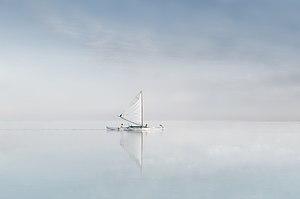
La Polynésie française est une collectivité d'outre-mer de la République française composée de cinq archipels regroupant 118 îles dont 76 habitées : l'archipel de la Société avec les îles du Vent et les îles Sous-le-Vent, l'archipel des Tuamotu, l'archipel des Gambier, l'archipel des Australes et les îles Marquises. Elle est située dans le sud de l'océan Pacifique, à environ 6 000 kilomètres à l’est de l’Australie. Elle inclut aussi les vastes espaces maritimes adjacents. La Polynésie française est un territoire non autonome relevant de l’article 73 de la Charte des Nations unies.